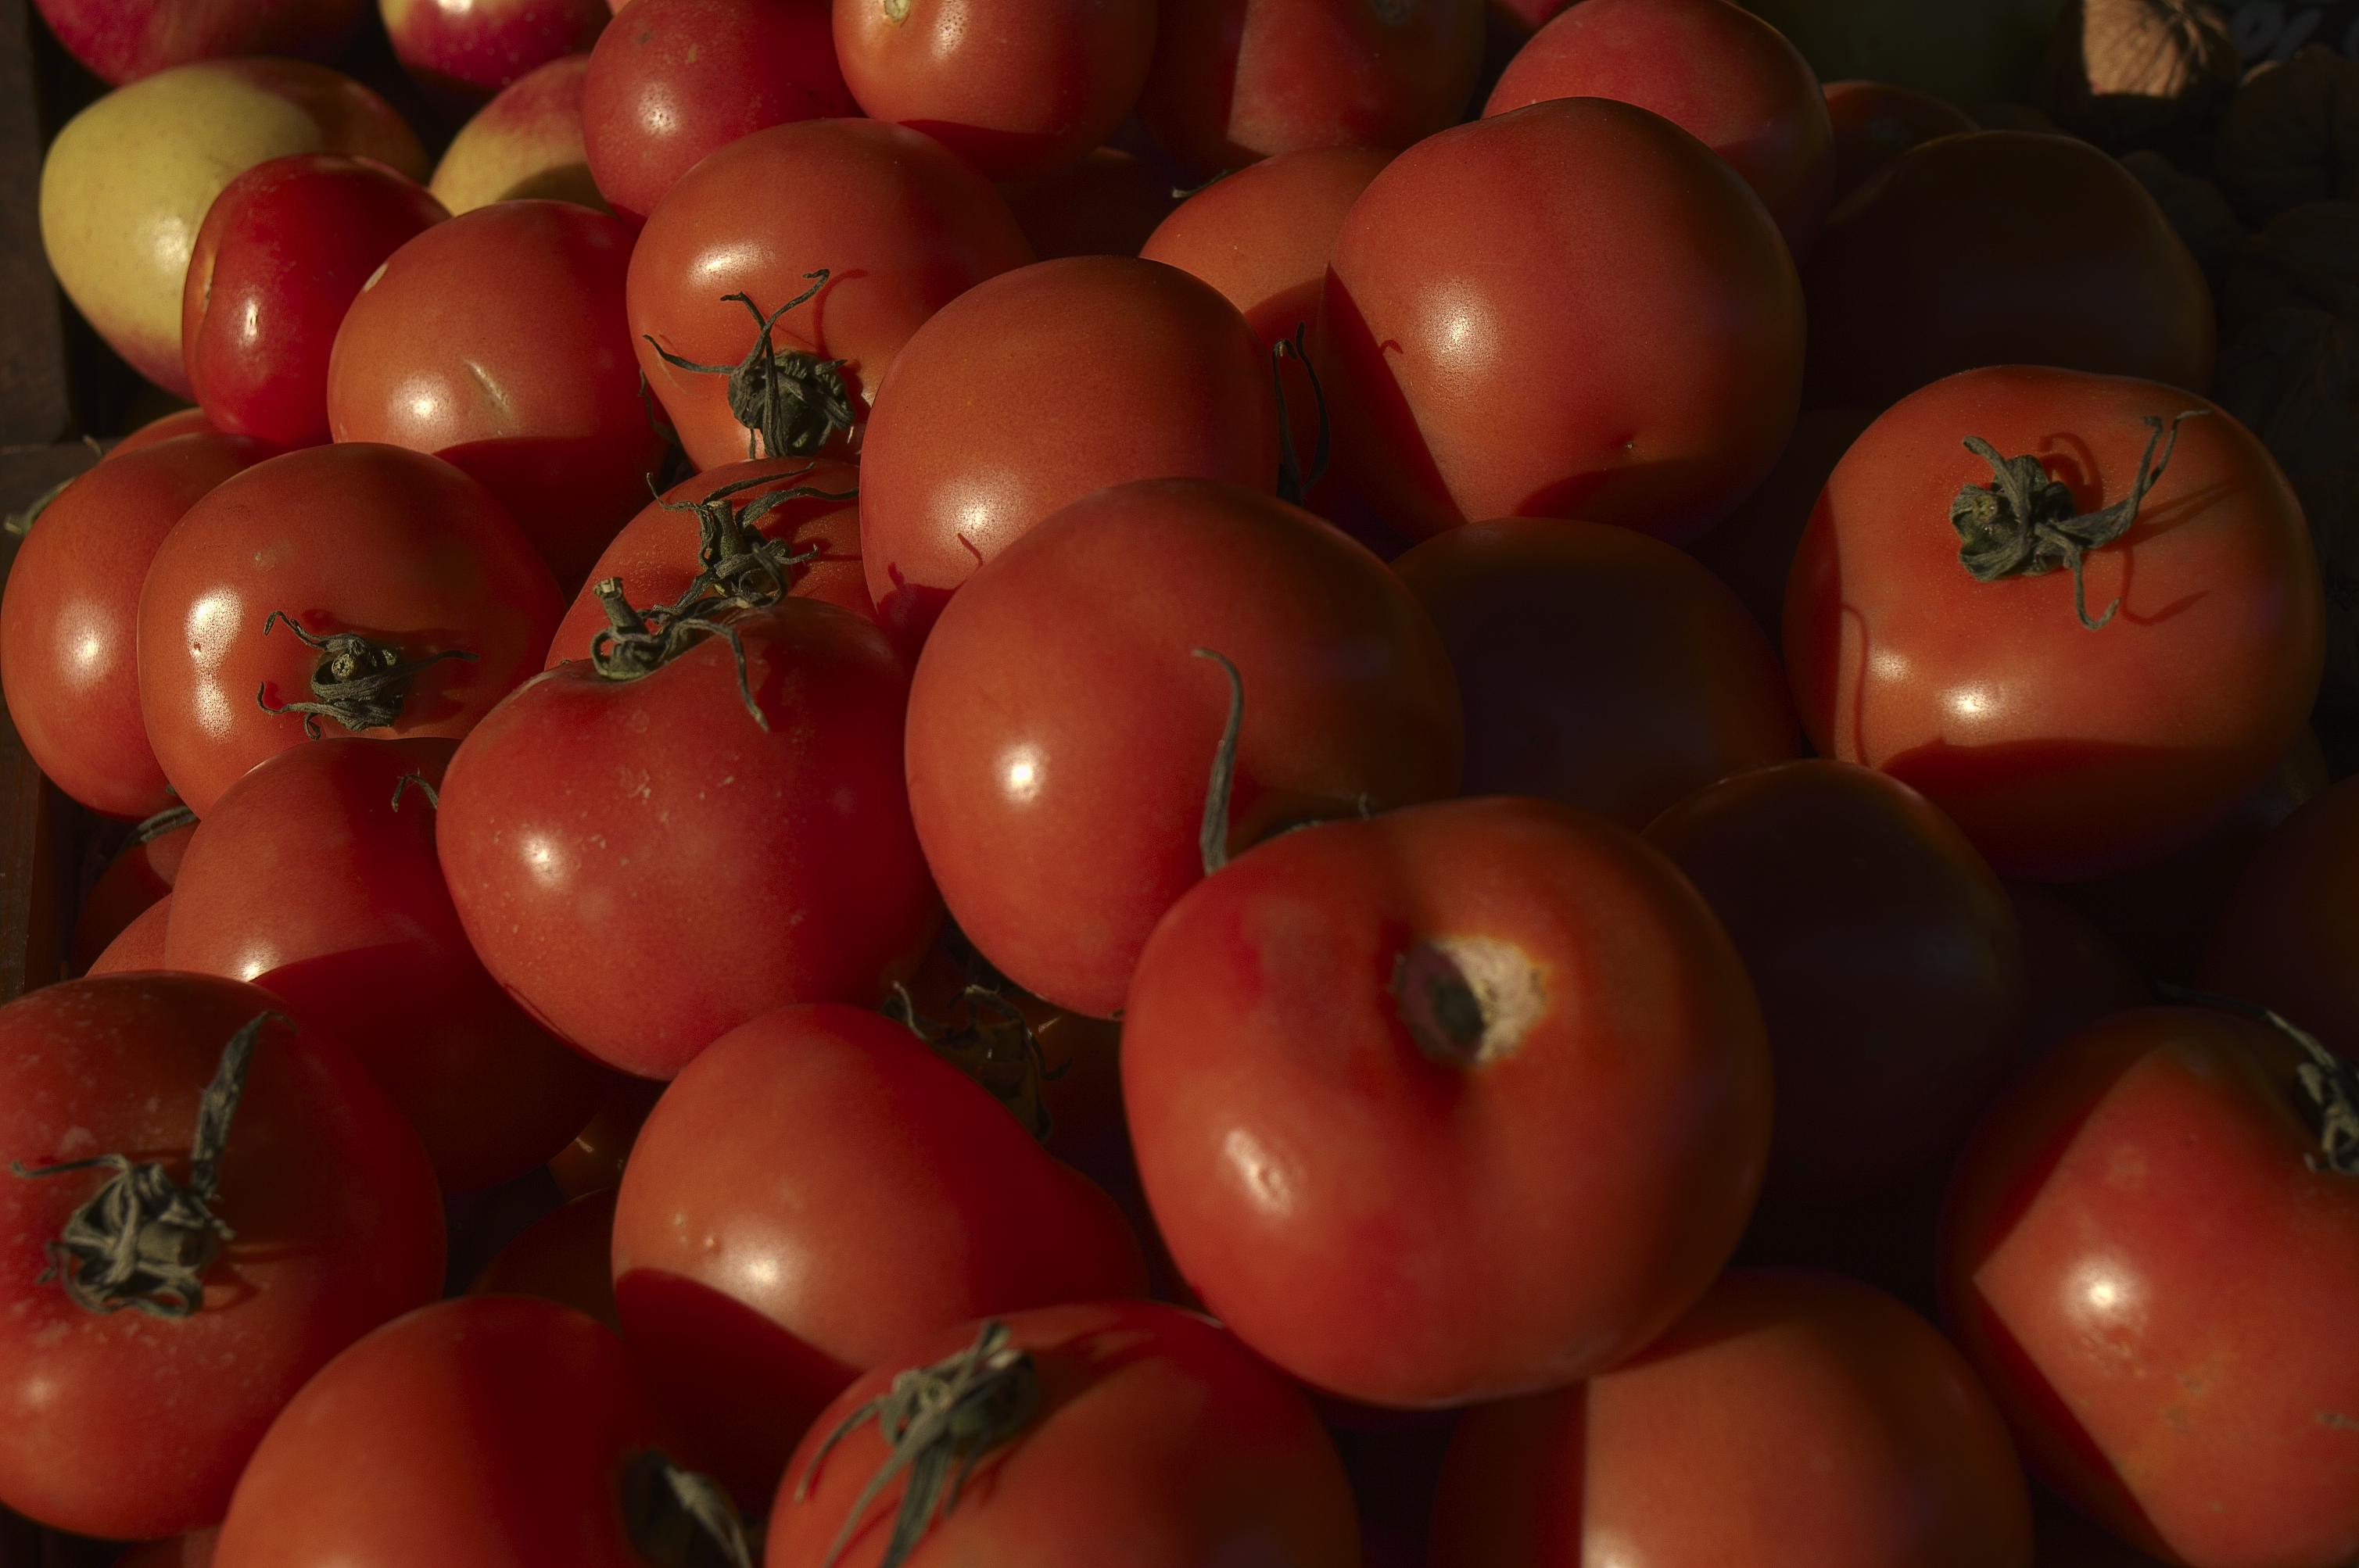
plant, fruit, food, red, produce, vegetable, tomato, cool image, flowering plant, acerola, malpighia, land plant, potato and tomato genus